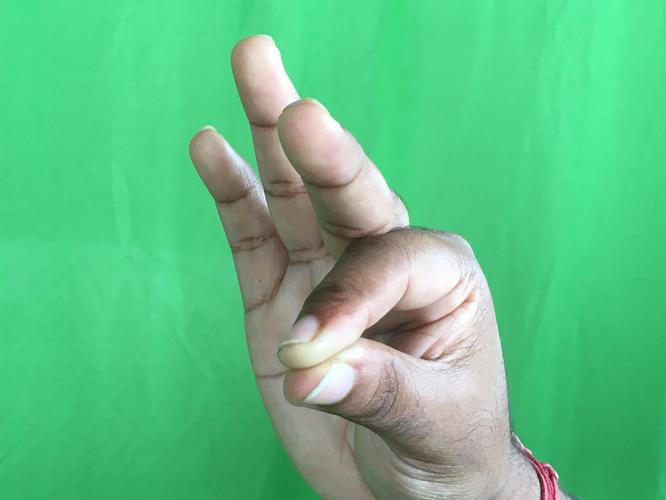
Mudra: Hamsasyam
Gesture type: single_hand